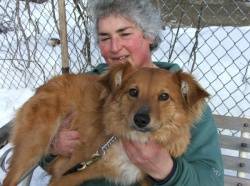
Label: dog